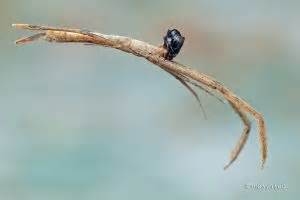
Label: spider